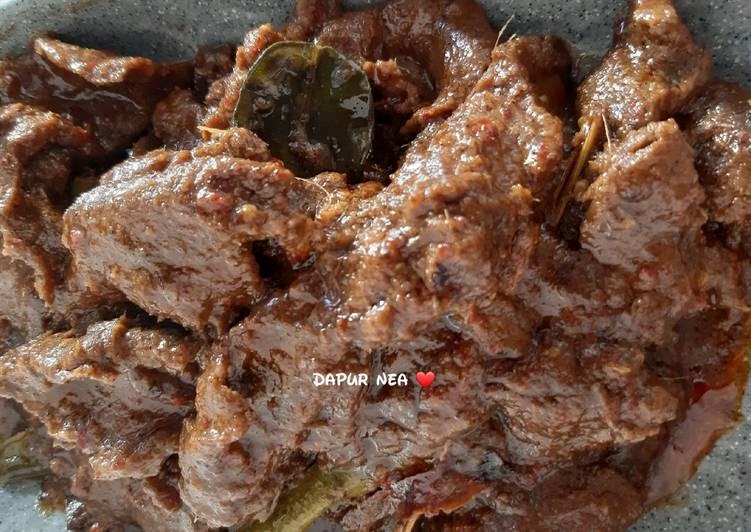
Label: daging_rendang